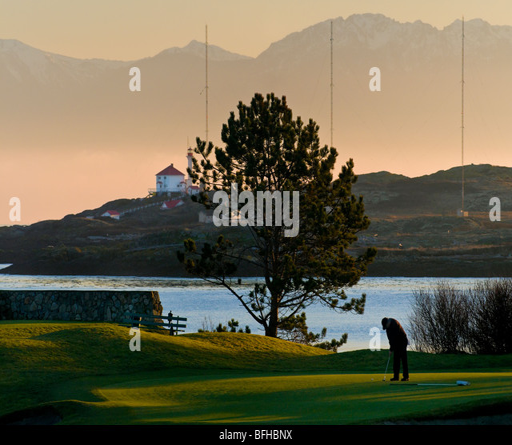
mountain range and structure provide a dramatic backdrop for organization